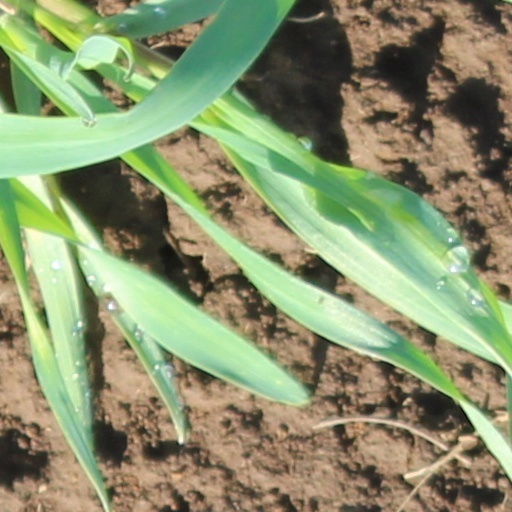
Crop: wheat